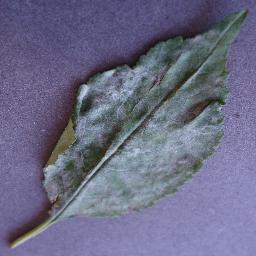
Label: Cherry___Powdery_mildew